Christians Brygge

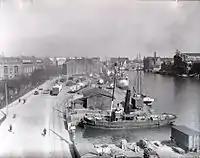
Christians Brygge

The new Langebro Bridge, which opened in 1954, passed over Christiansgade, turning Kalvebod Brygge-Christiansgade into an uninterrupted thoroughfare. The street name was changed from Christiansgade to Christians Brygge in connection with the construction of Christian IV's Bridge in 1963.